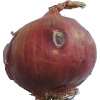
Label: Onion Red 1